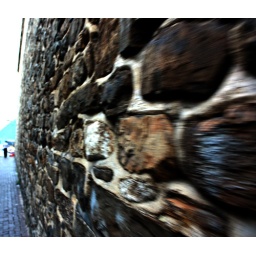
wall of a historical building in Bursa. Shot while walking